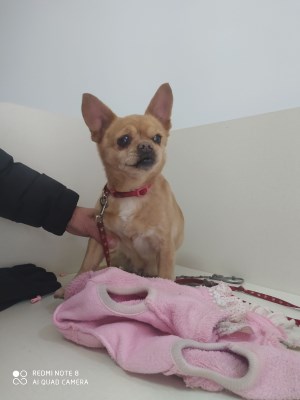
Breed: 3336-n000121-chinese_rural_dog